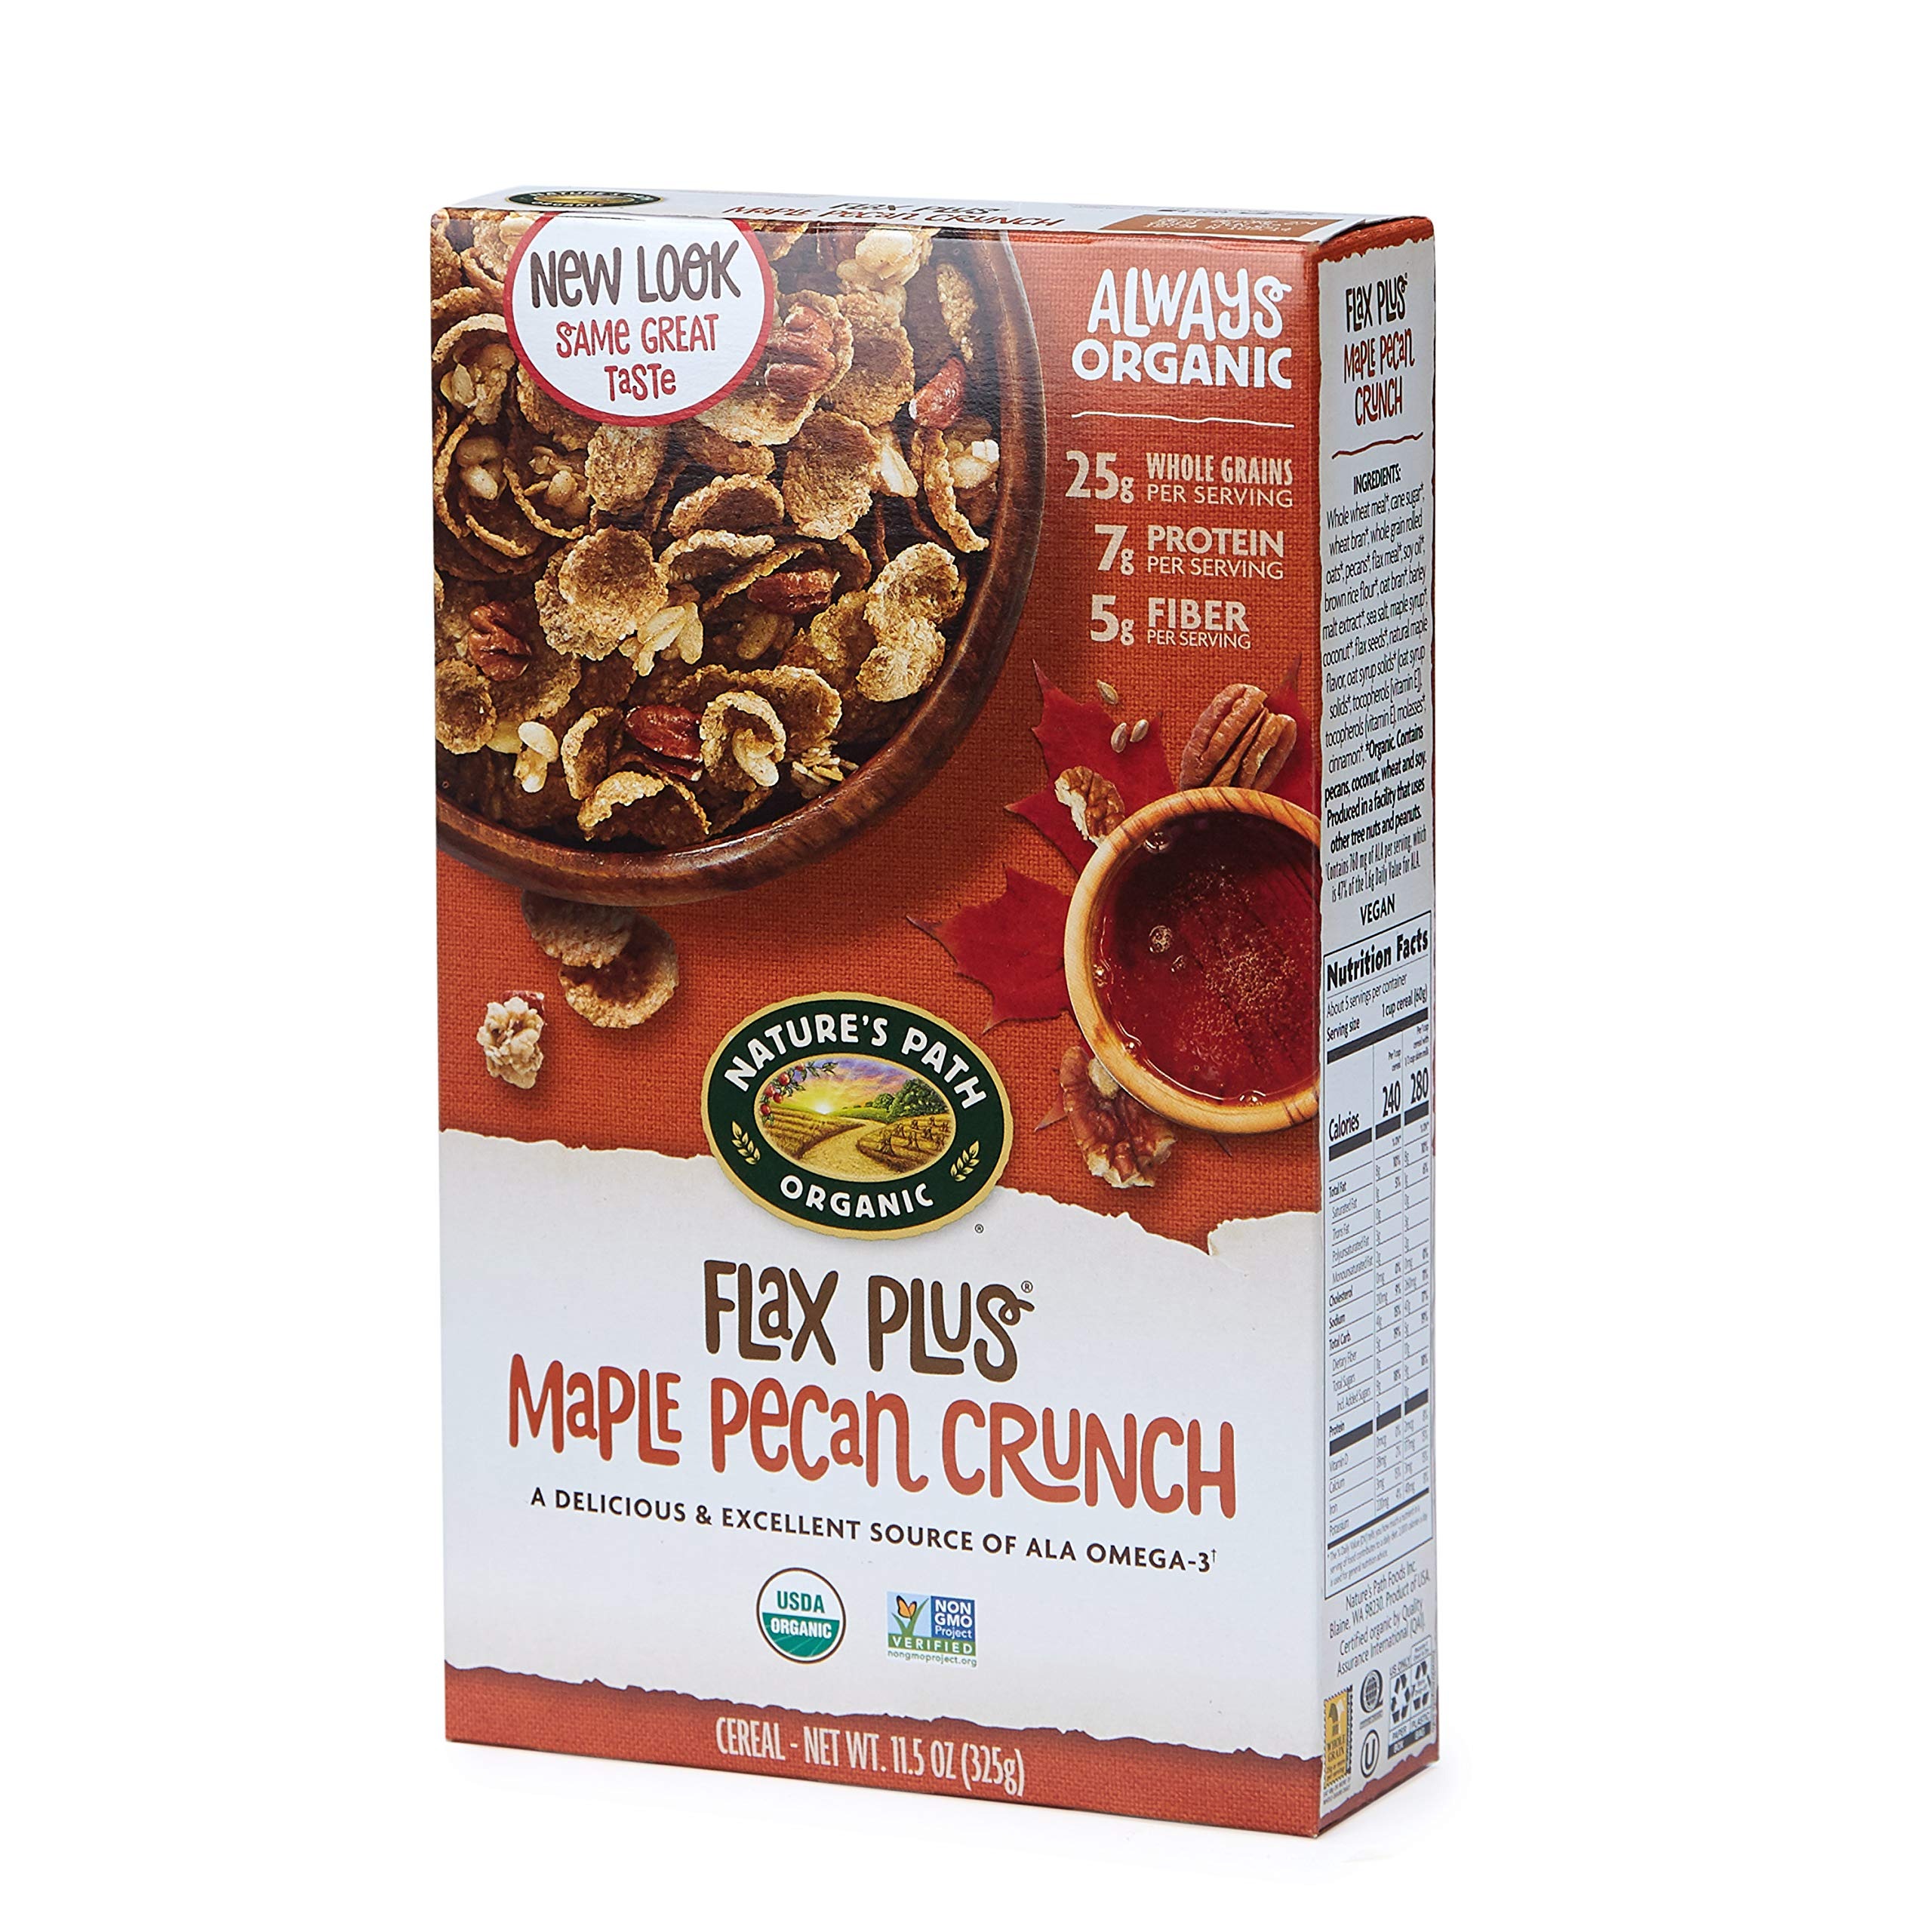
Item Name: Nature’s Path Organic Flax Plus Maple Pecan Crunch Cereal, 11.5 Ounce (Pack of 6), Non-GMO, 25g Whole Grains, 7g Plant Based Protein, with Omega-3 Rich Flax Seeds
Bullet Point 1: Contains 6- 11.5 Ounce Boxes of Nature’s Path Organic Flax Plus Maple Pecan Crunch Cereal. Rated one of the best cereals on taste and nutrition of Best Breakfast Cereals from Consumer Reports January 2022*
Bullet Point 2: Start your day off with a healthy dose of Omega-3 rich flax seeds, whole grain rolled oats, coconut and pecans. Each bite reveals the crunchy texture and the perfect dash of maple syrup and organic molasses
Bullet Point 3: Energize your body and satisfy your crunch cravings with a bowl of this hearty cereal. Each serving is packed with 25g of whole grains, 7g of protein and 5g of fiber to keep your energy level at its peak throughout the day
Bullet Point 4: Our crunchy flakes are Non-GMO Project verified, Certified USDA Organic, vegan, and kosher, made with nutritious, wholefood simple ingredients. None of our products contain any artificial flavors, colors or preservatives
Bullet Point 5: By choosing organic, you're choosing to nourish the soil, the environment, and yourself. Nature's Path believes in fair practices, high quality, and embracing sustainability processes. We're not just organic - we're always organic
Value: 69.0
Unit: Ounce

Price: 6.455